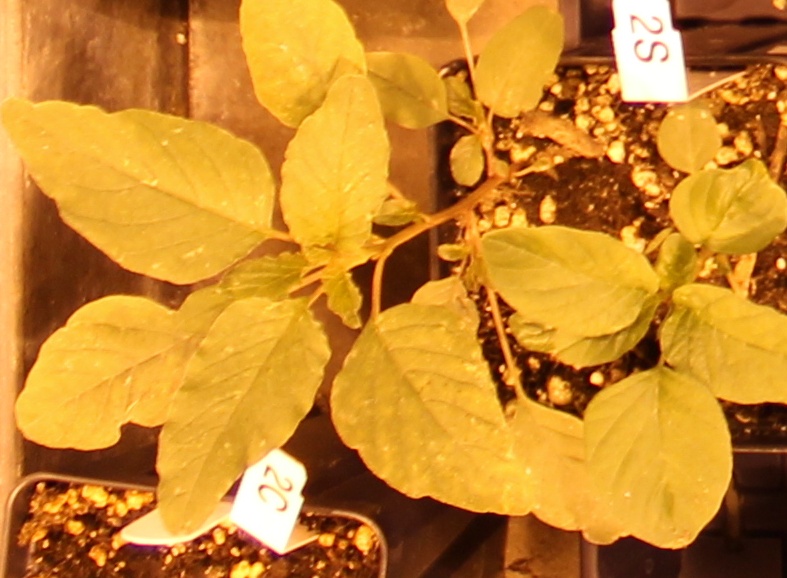
Label: Palmer Amaranth